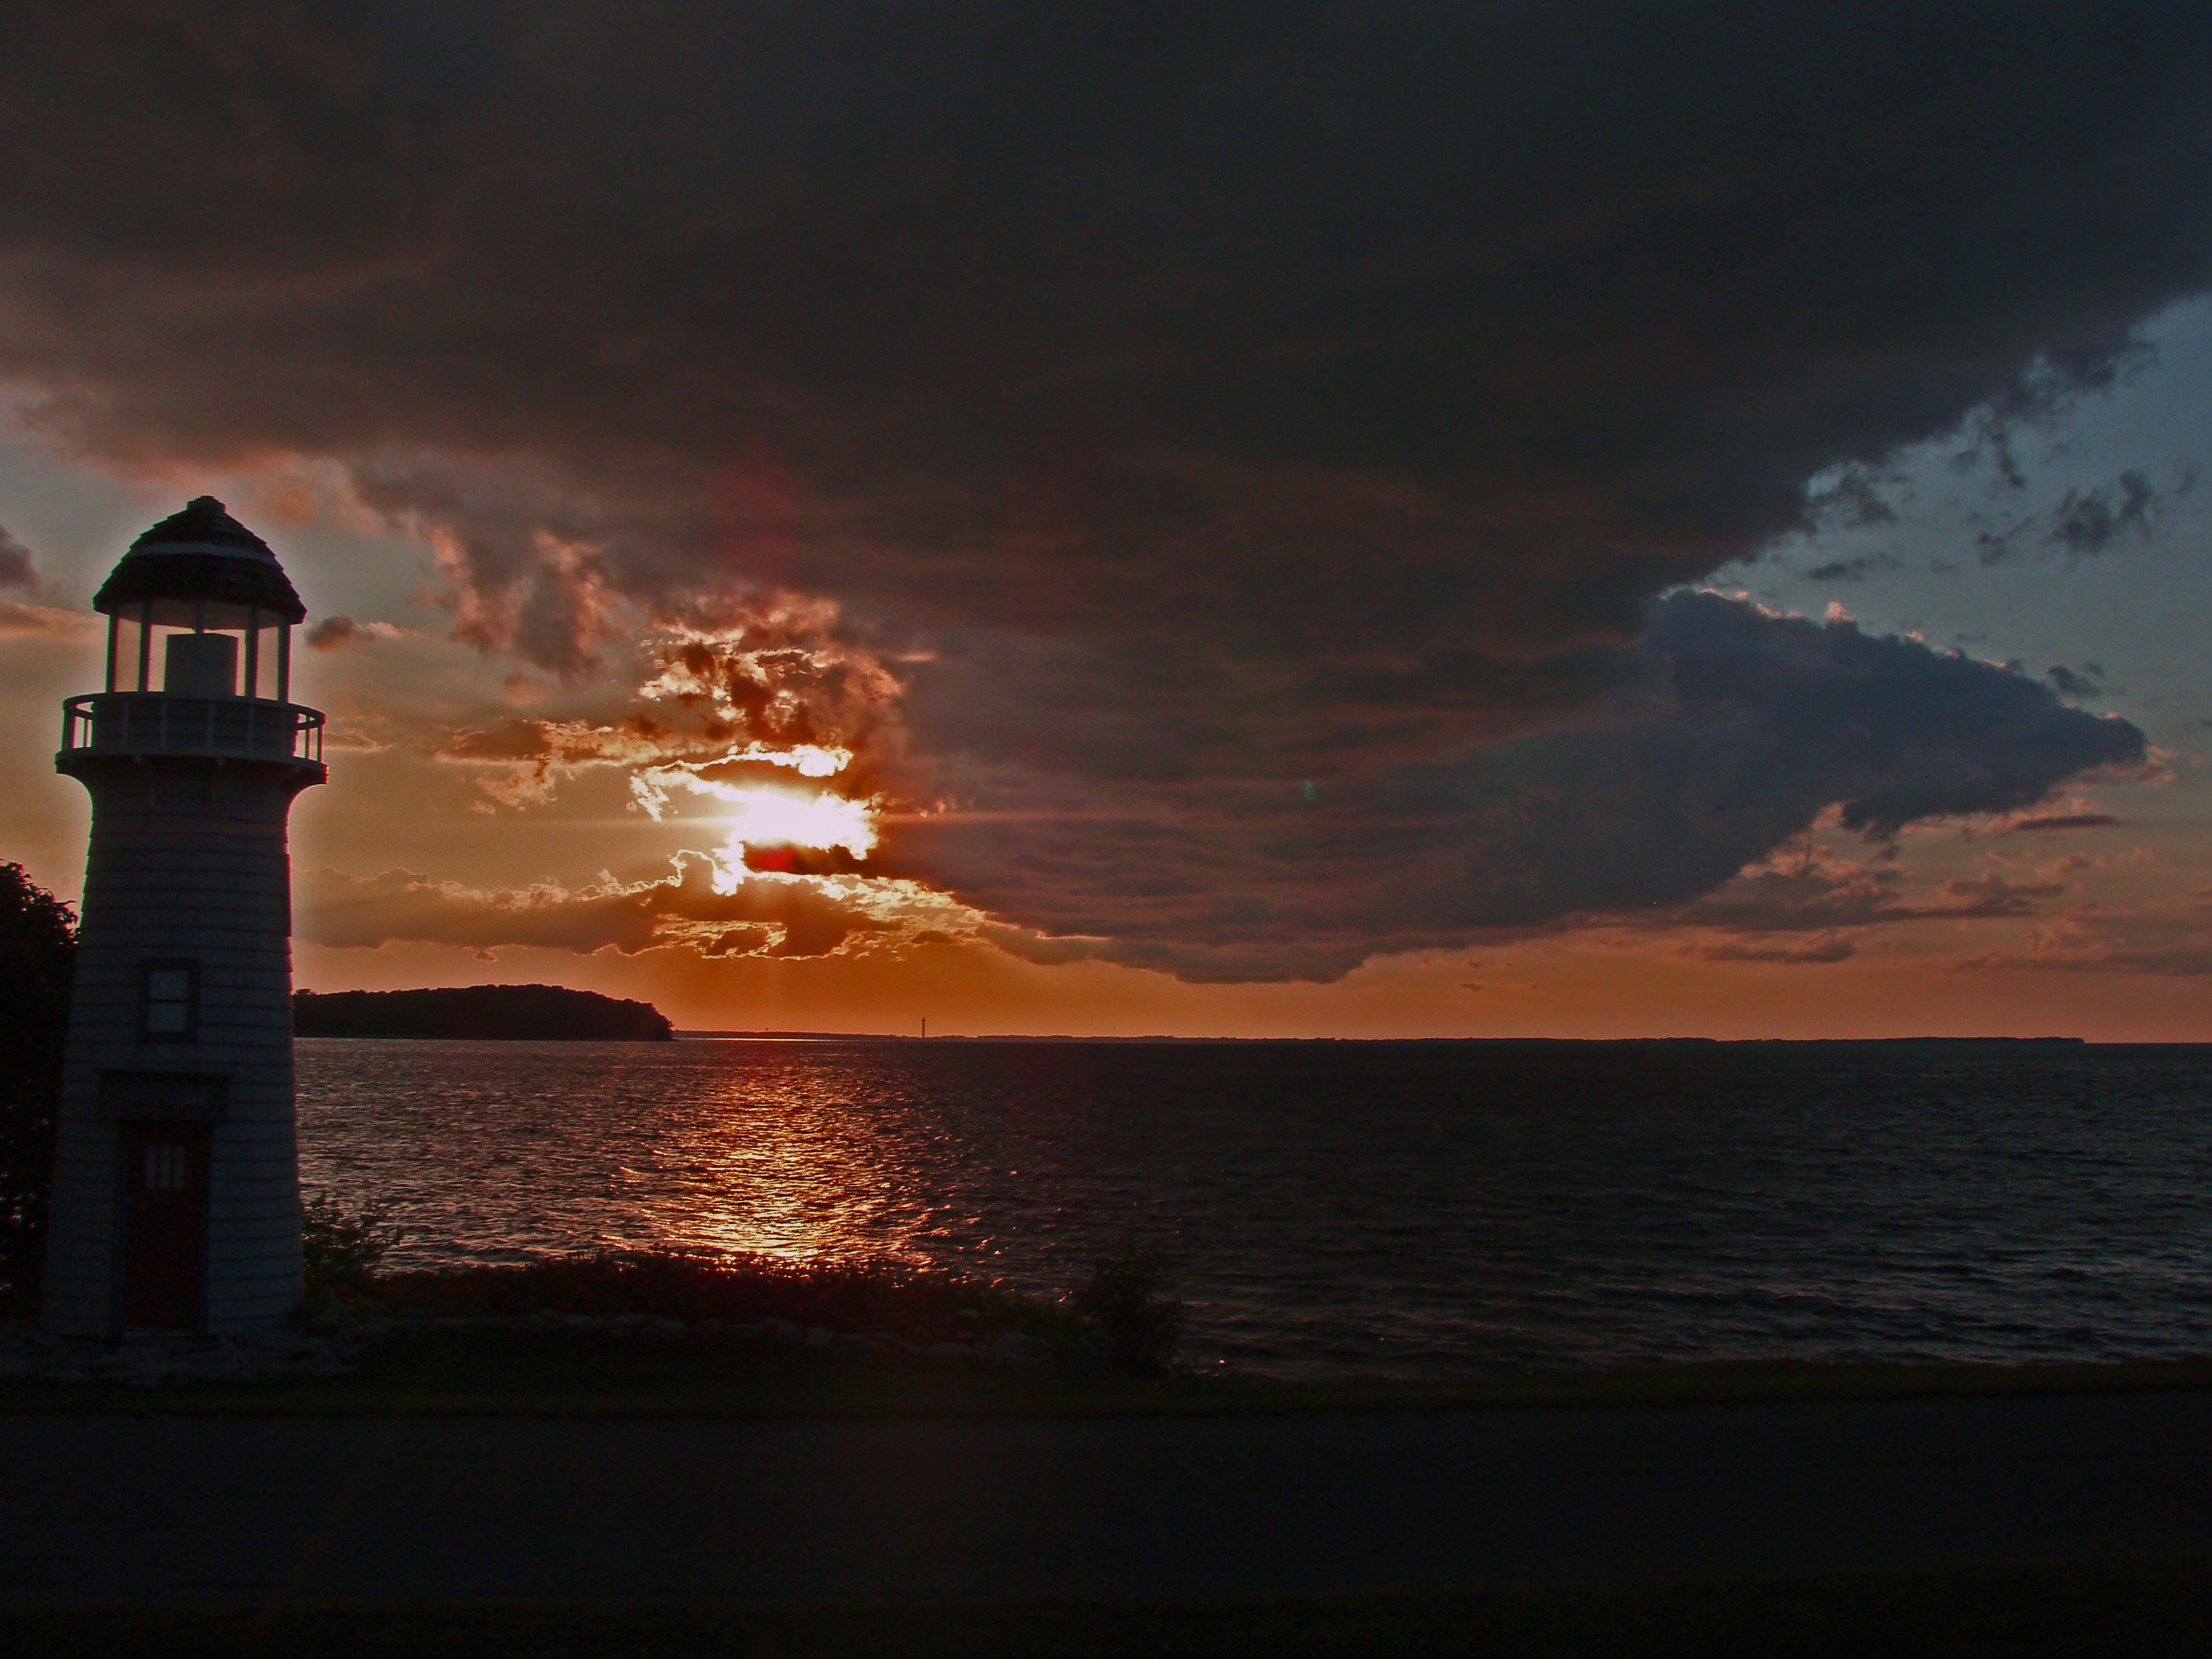
sea, coast, ocean, horizon, cloud, lighthouse, sky, sunrise, sunset, night, sunlight, morning, wave, dawn, dusk, evening, orange, reflection, tower, afterglow, camp patmos